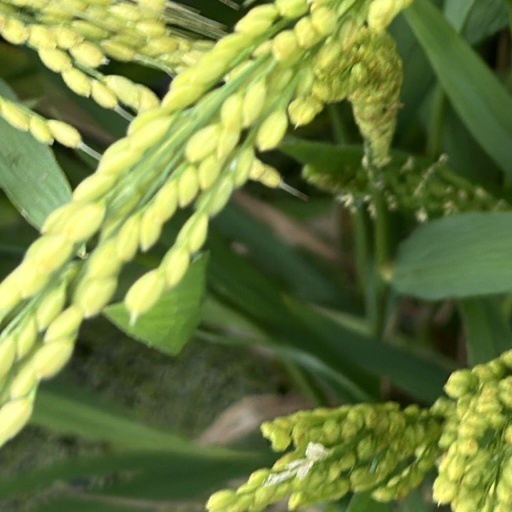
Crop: rice